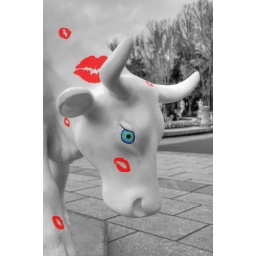
105 plastic cows have arrived in Madrid